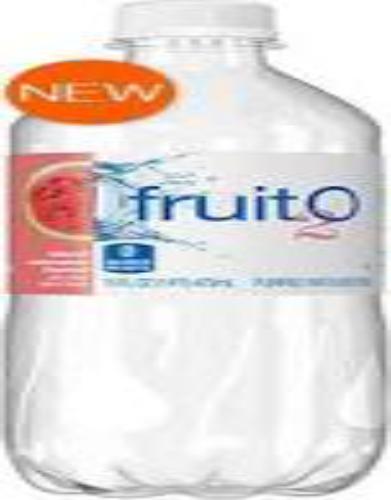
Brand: Fruit2O
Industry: Food